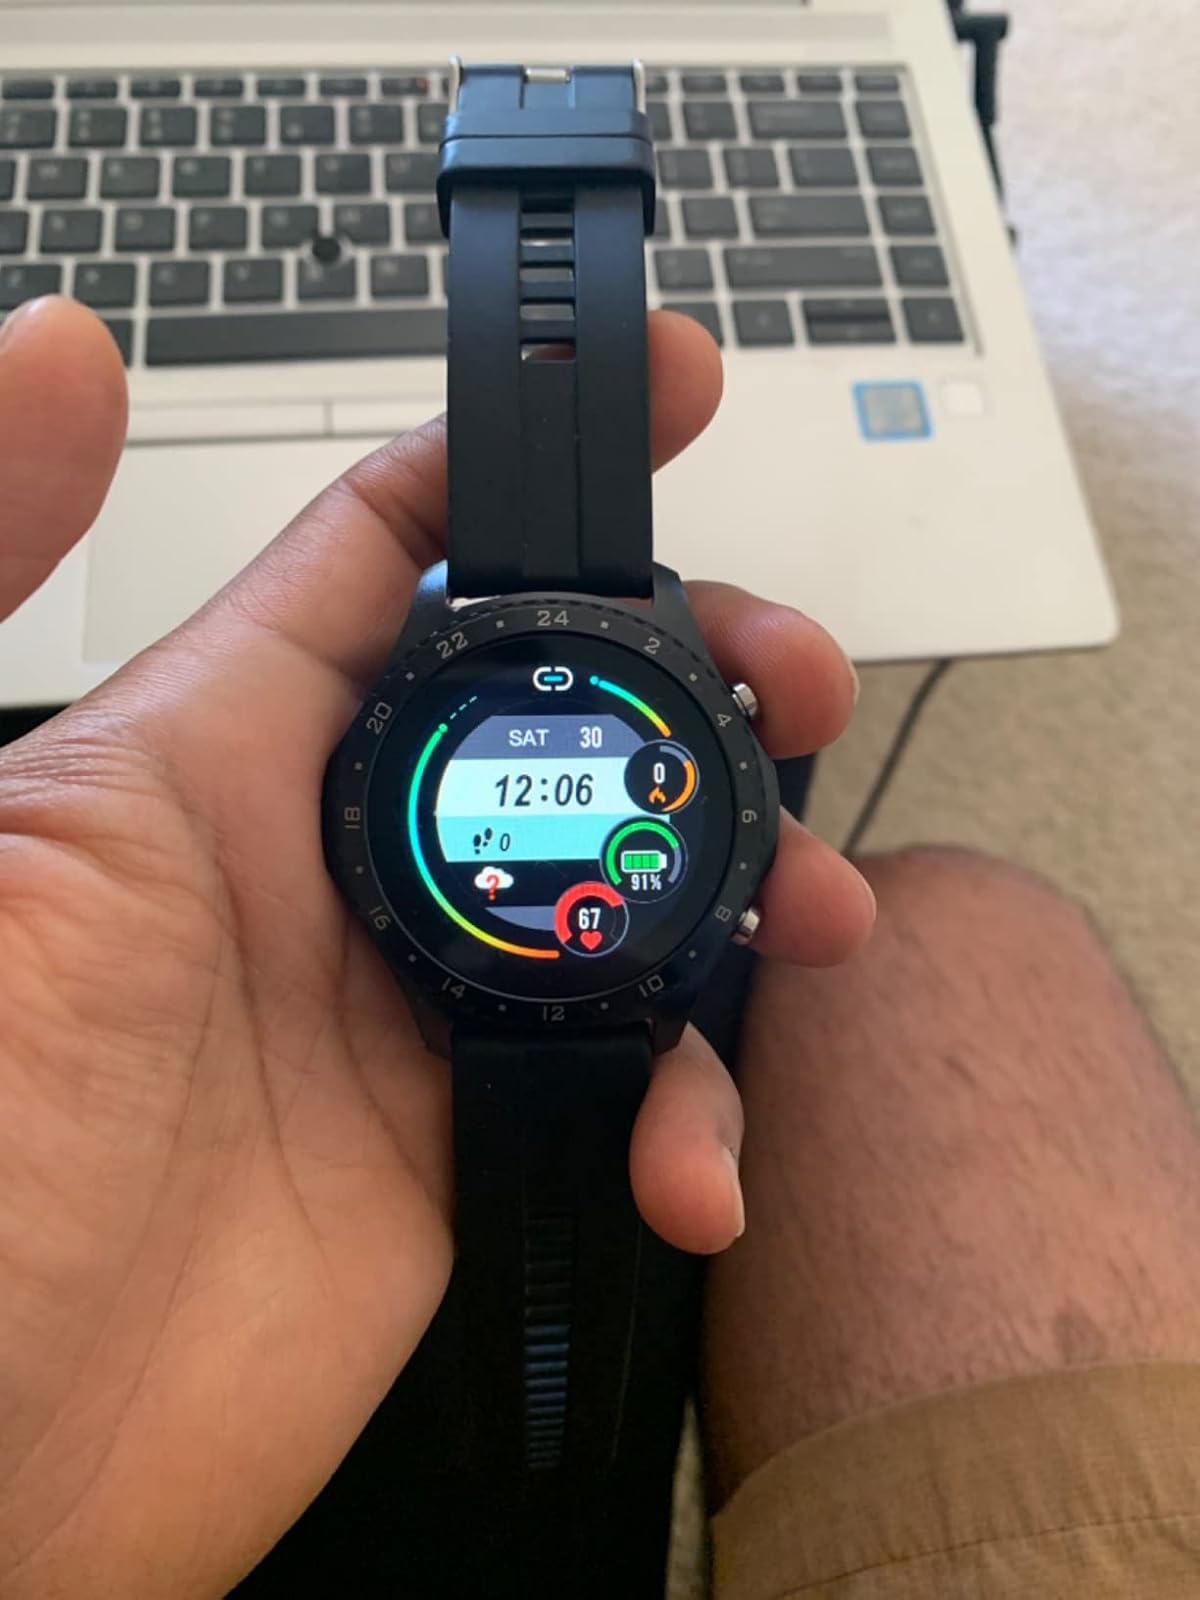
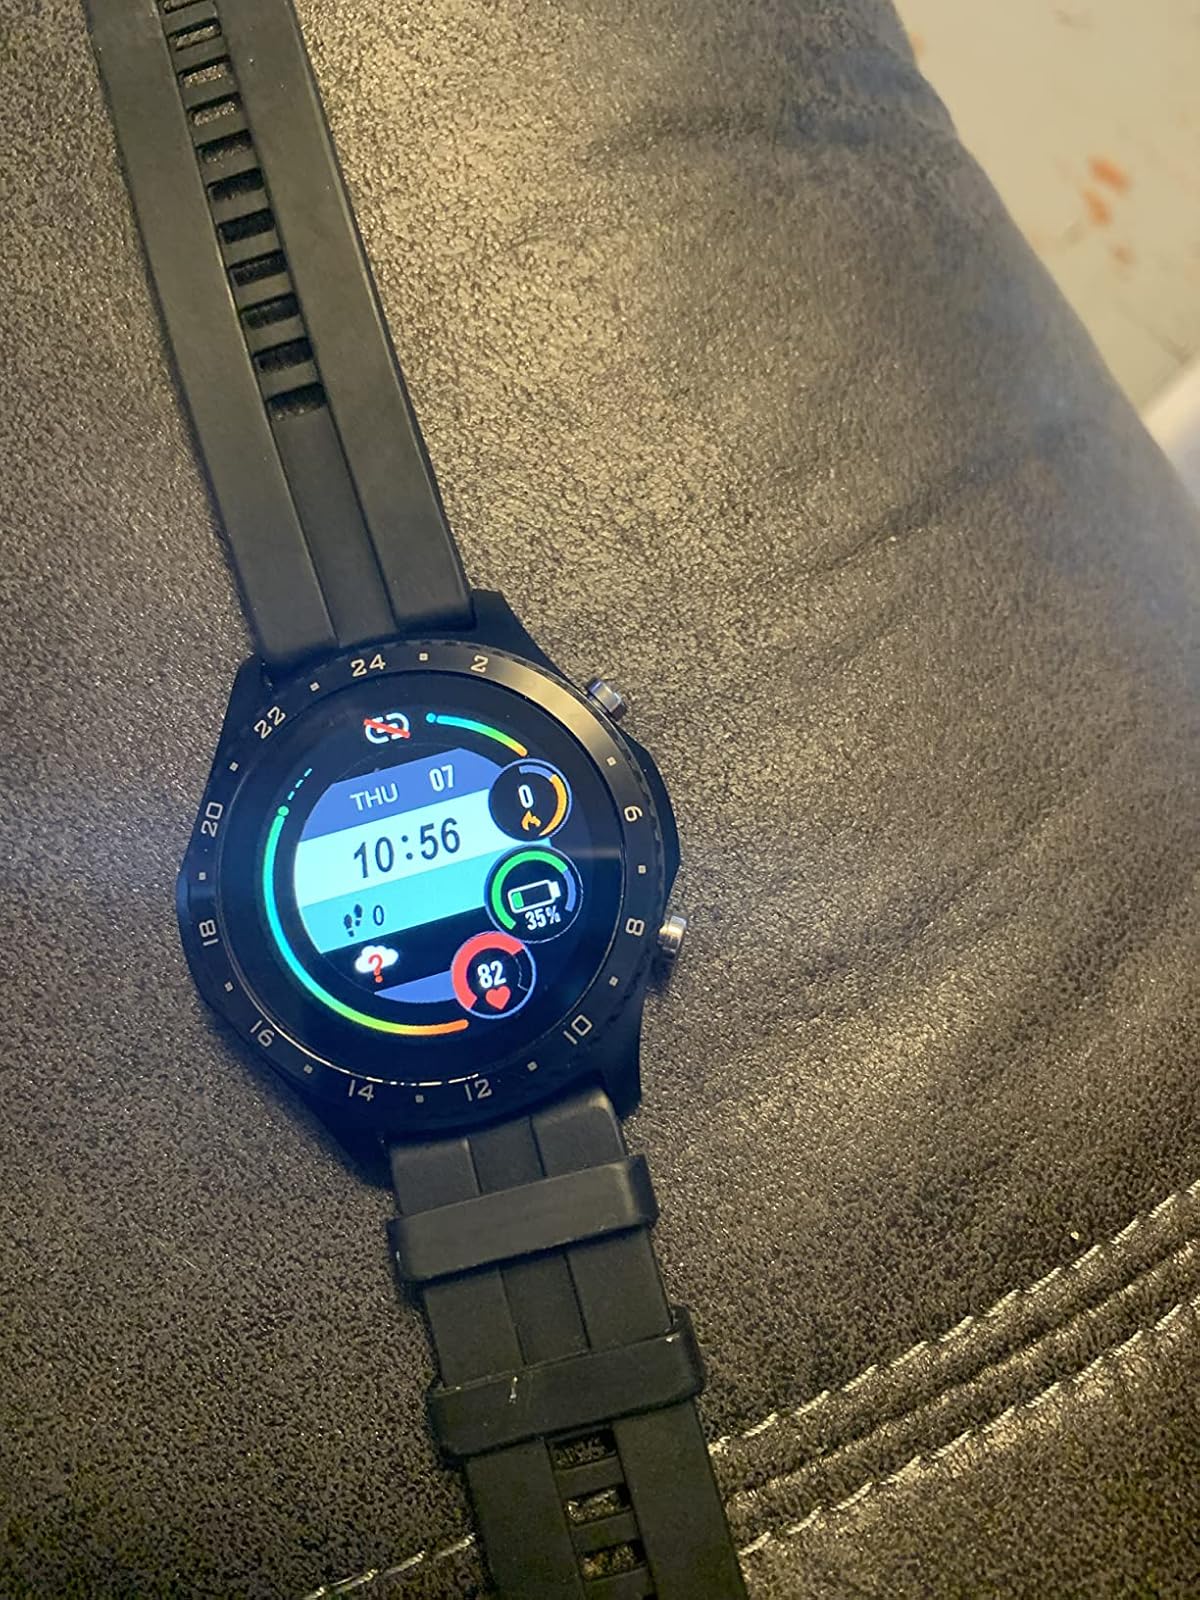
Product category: smartwatch
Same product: yes